First Treaty of San Ildefonso

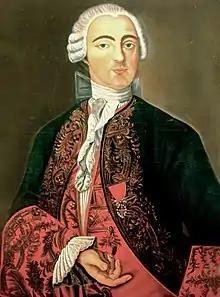
Pedro de Cevallos, Viceroy of Río de la Plata

Under the Treaty, Portugal ceded Colonia del Sacramento, the associated island of San Gabriel and the Misiones Orientales while Spain acknowledged Portuguese control of Southern Brazil and returned Santa Catarina island. A Boundary Commission was established to delineate colonial borders between the Portuguese and Spanish Empires, which were later confirmed by the 1778 Treaty of El Pardo Portugal agreed to prevent the smuggling of goods and deny the use of its ports to military or commercial vessels from nations hostile to Spain. This was aimed at Britain, with whom Spain was at war from 1779 to 1783.